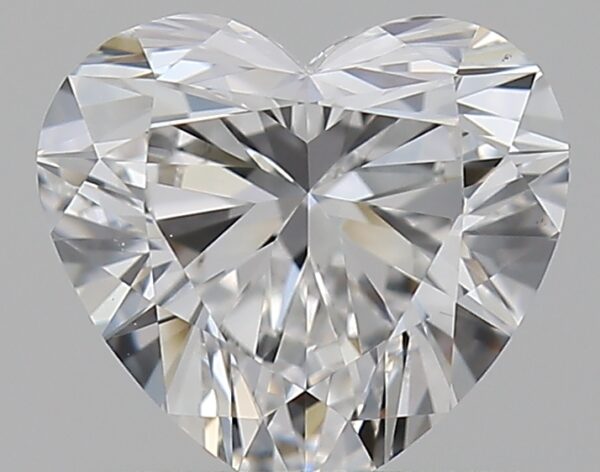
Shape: heart
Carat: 0.71
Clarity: VS1
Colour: E
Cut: EX
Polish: EX
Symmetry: VG
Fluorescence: M
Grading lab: GIA
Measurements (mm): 5.59 x 6.09 x 3.47